136th Operations Group

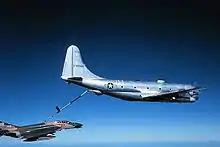
181st Air Refueling Squadron KC-97L Stratofreighter

The 136th Group and its 181st Squadron were realigned to an air refueling mission, becoming the 136th Air Refueling Group and 181st Air Refueling Squadron. The group was equipped with Boeing KC-97L Stratofreighters, its primary mission becoming the air refueling of tactical fighter aircraft. Also, the 181st was moved from Dallas Love Field to Hensley Field, which ended a debate about the Texas Air National Guard operating from the expanding civilian airport. In 1966 the Unit began a rotational deployment to Ramstein Air Base, Germany in support of Operation Creek Party. which provided United States Air Forces in Europe an air refueling capability.